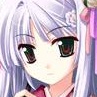
Portrait style: Anime Portrait